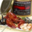
Label: lobster